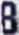
Number: 8